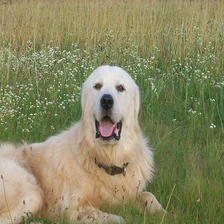
Species: dog
Breed: great pyrenees